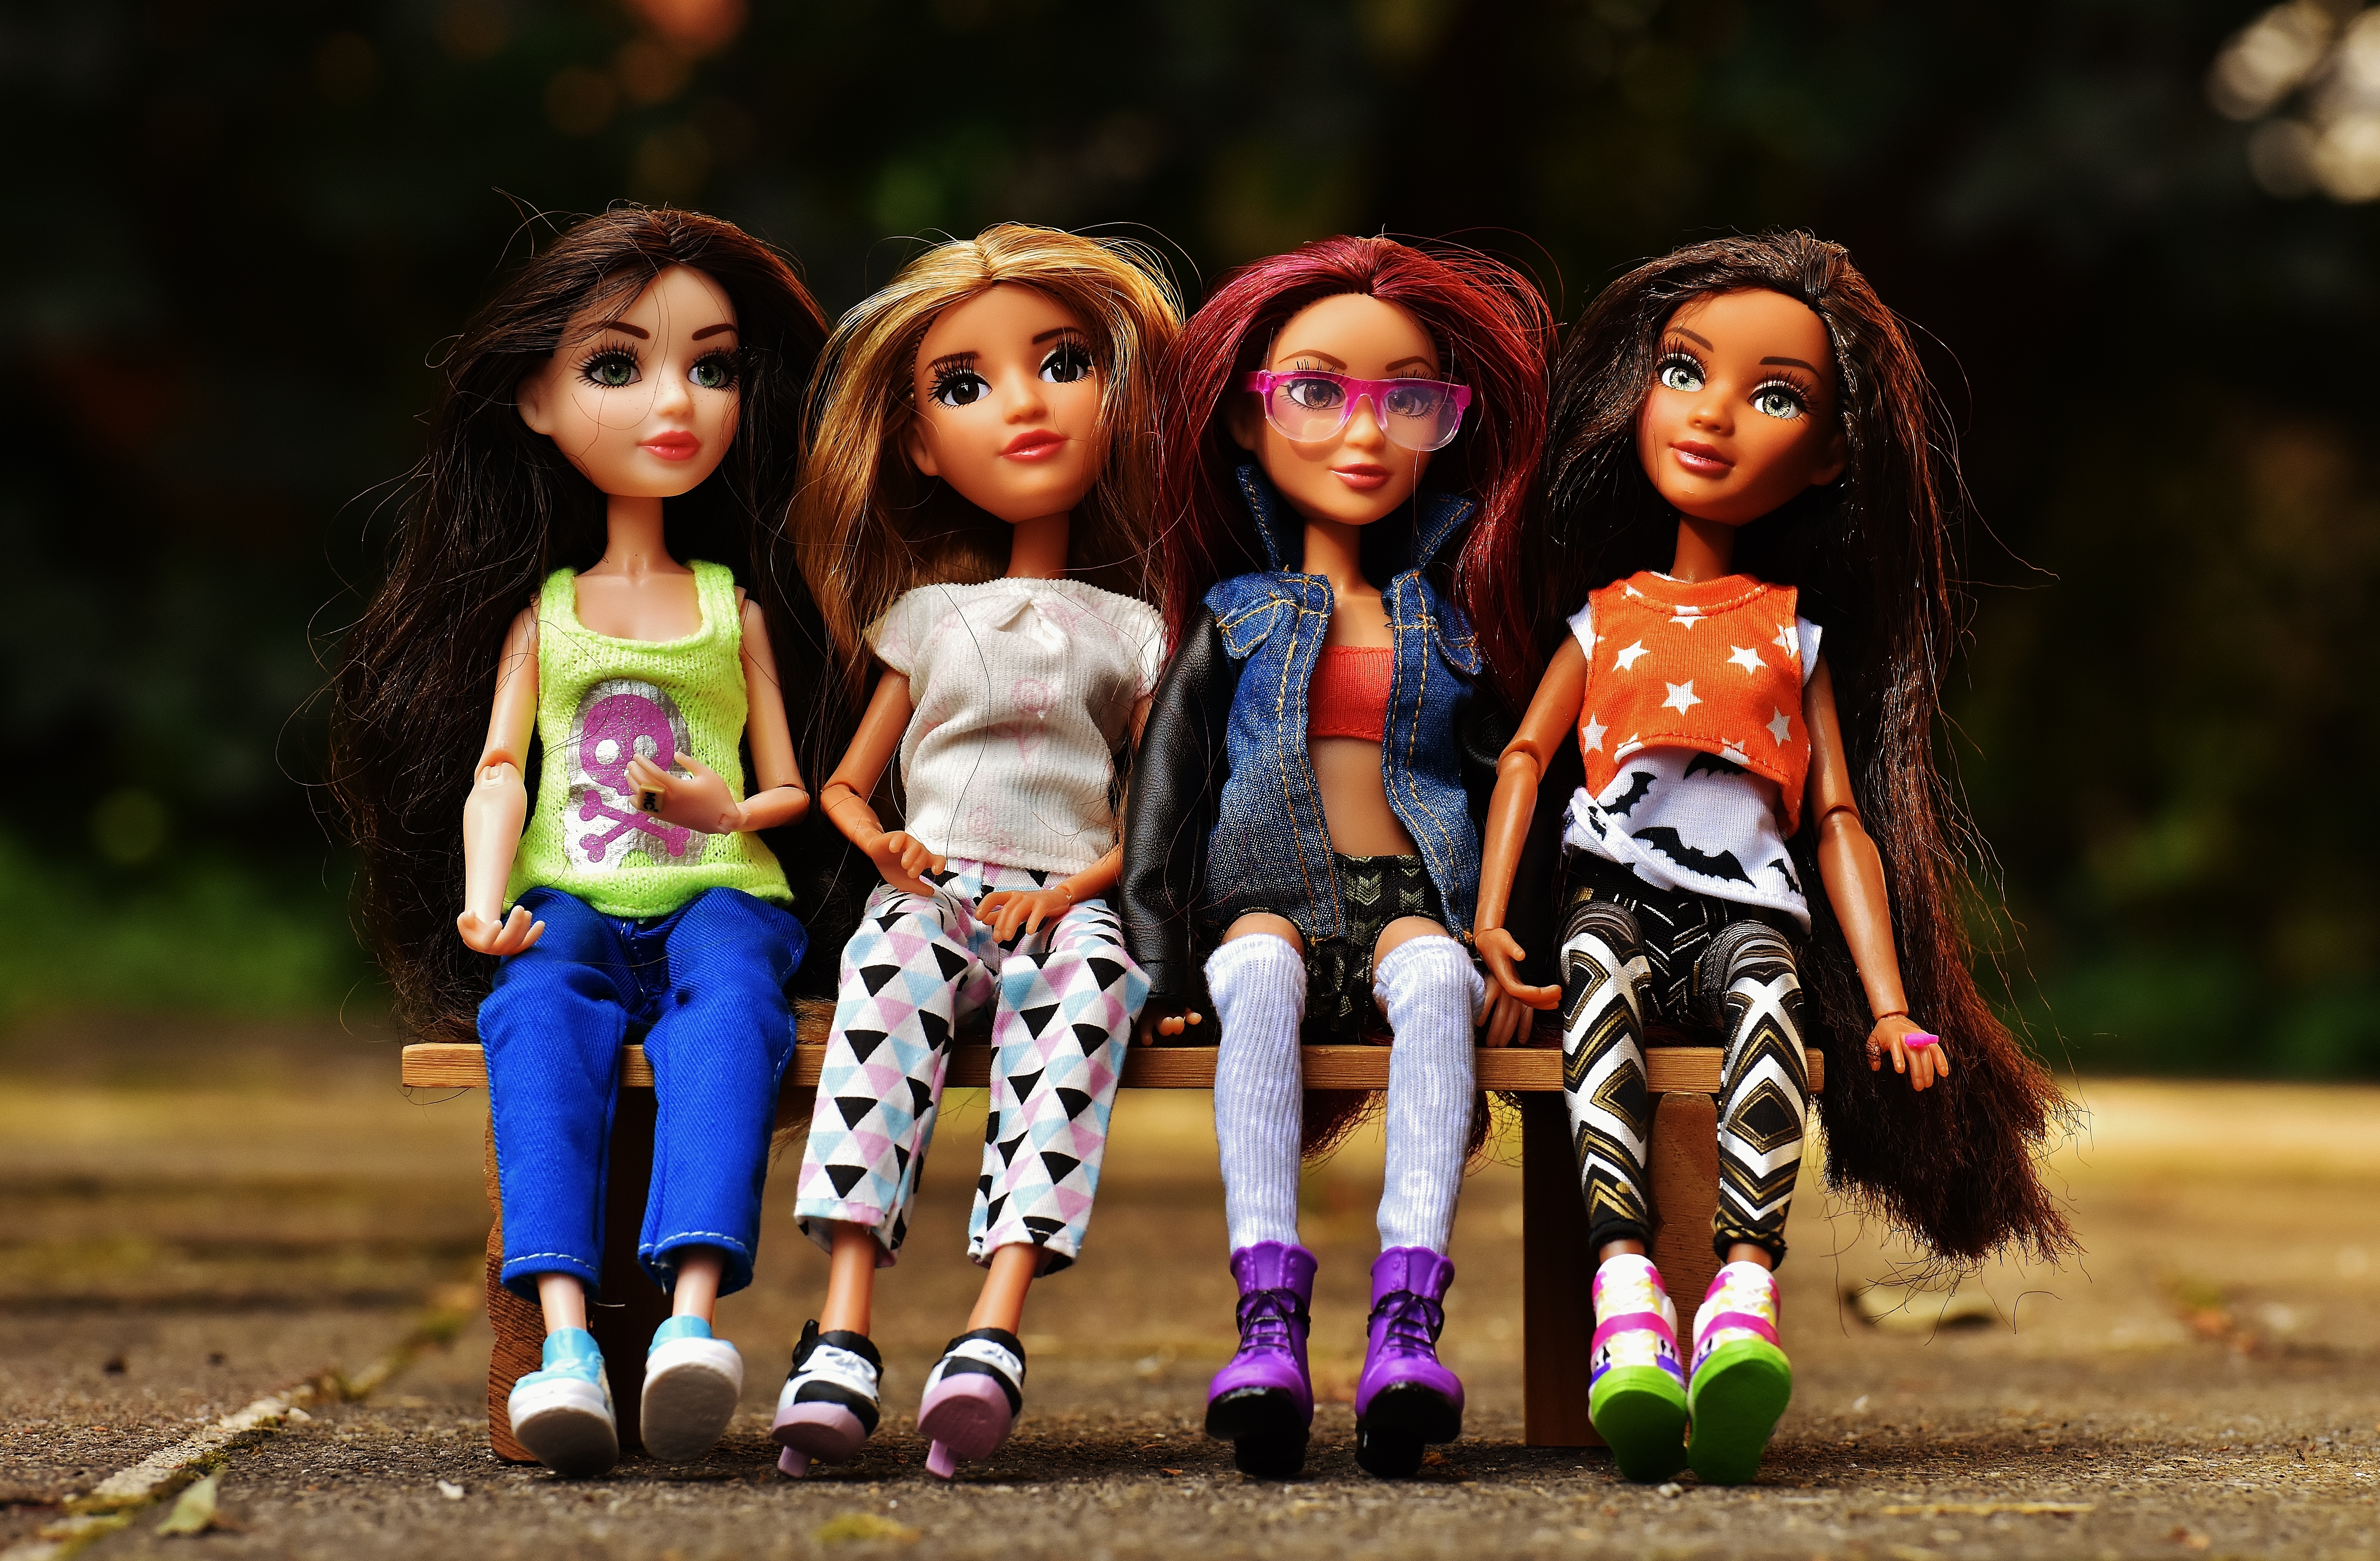
people, girl, hair, play, child, friendship, toy, hairstyle, fig, face, doll, eyes, sporty, head, beauty, beautiful, pretty, charming, children toys, girlfriends, girls toys, clique